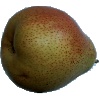
Label: pear_forelle